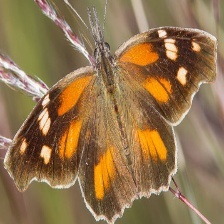
Species: AMERICAN SNOOT